Thomas Gerard, 1st Baron Gerard

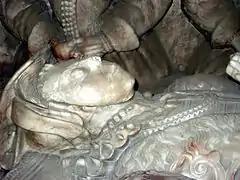
Thomas Gerard's mother: Anne Radcliffe or Ratcliffe of Winmarleigh, Lancashire, wife of Gilbert Gerard. Gerard memorial, Ashley.

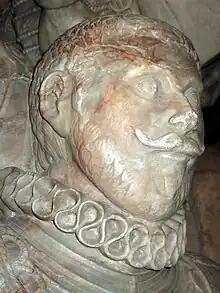
Thomas Gerard's father: Gilbert Gerard (before 1523–1593), Attorney General 1559–81, Master of the Rolls 1581–93. Gerard memorial, Ashley.

Thomas Gerard was educated privately by a Thomas Taylor. It is thought his childhood was spent in the south of England, as he was described as coming from Harrow on the Hill at his admission to Caius College, Cambridge, in 1580, aged 16. He was first returned to the House of Commons of England aged only 20, as member for Lancaster.